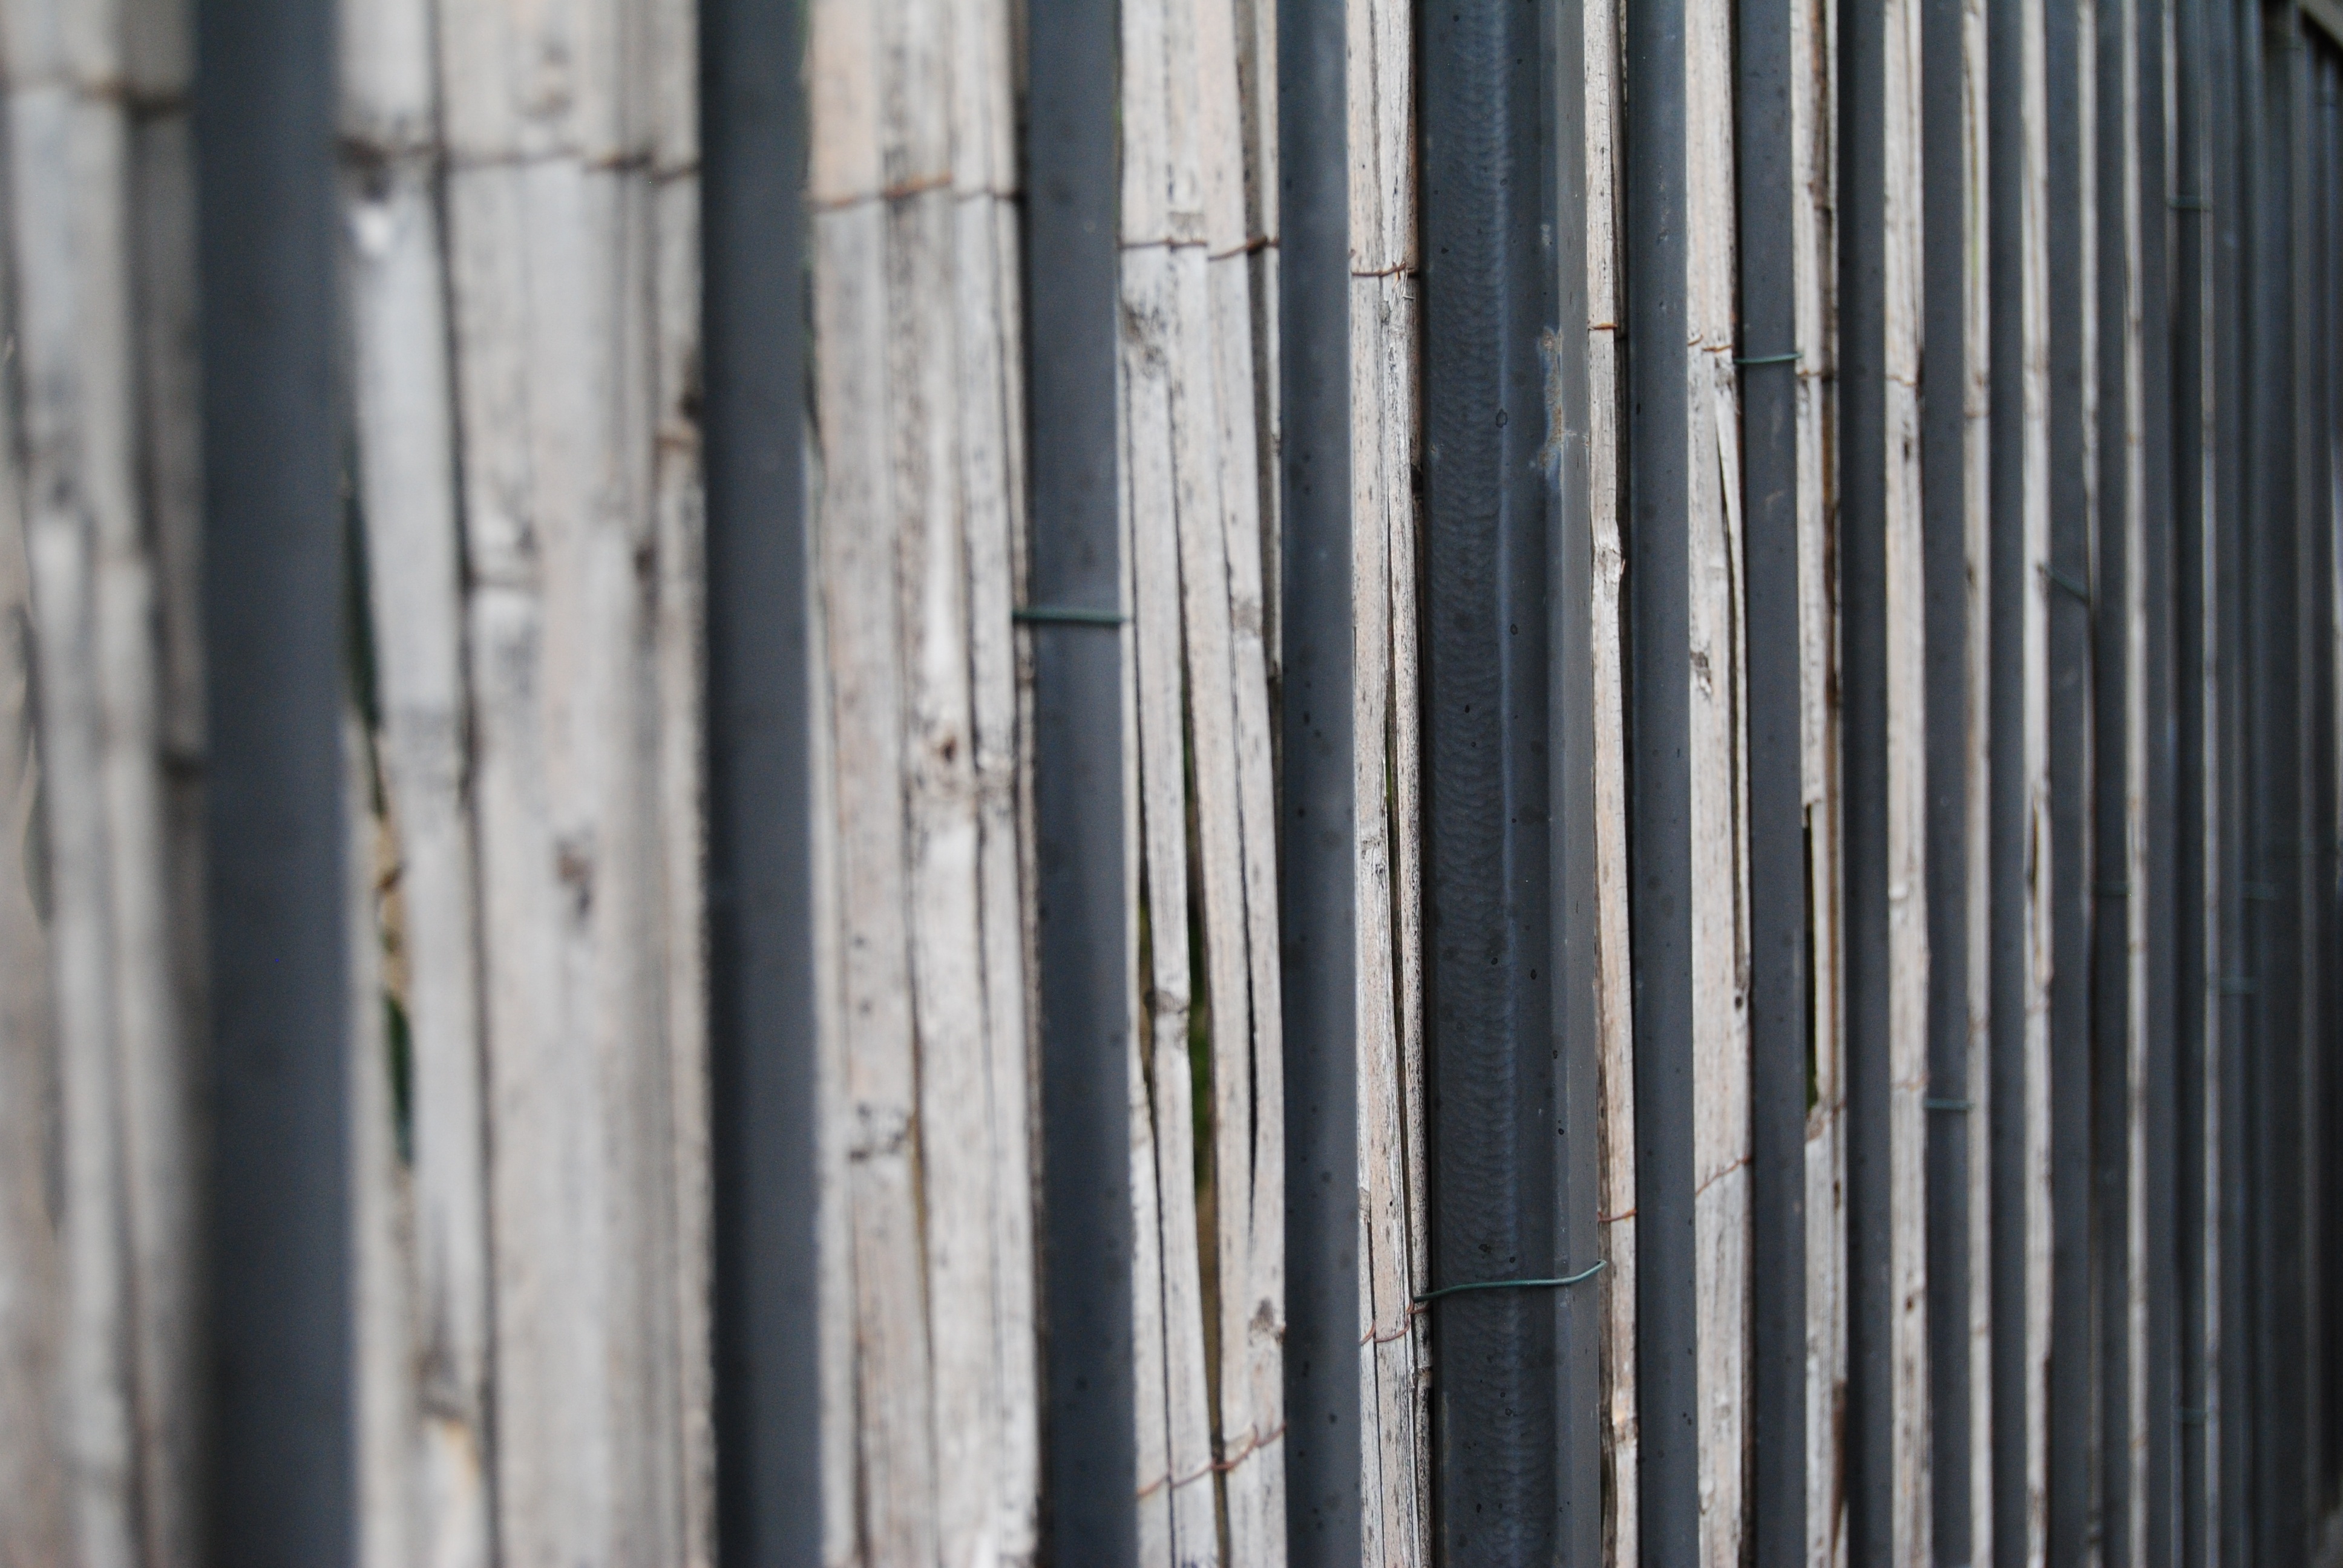
fence, architecture, wood, texture, window, wall, decoration, pattern, line, frame, facade, rough, decor, modern, interior design, design, style, canvas, outdoor structure, home fencing